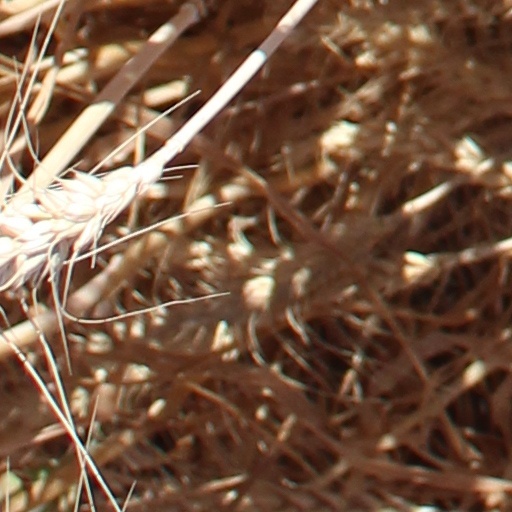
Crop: wheat